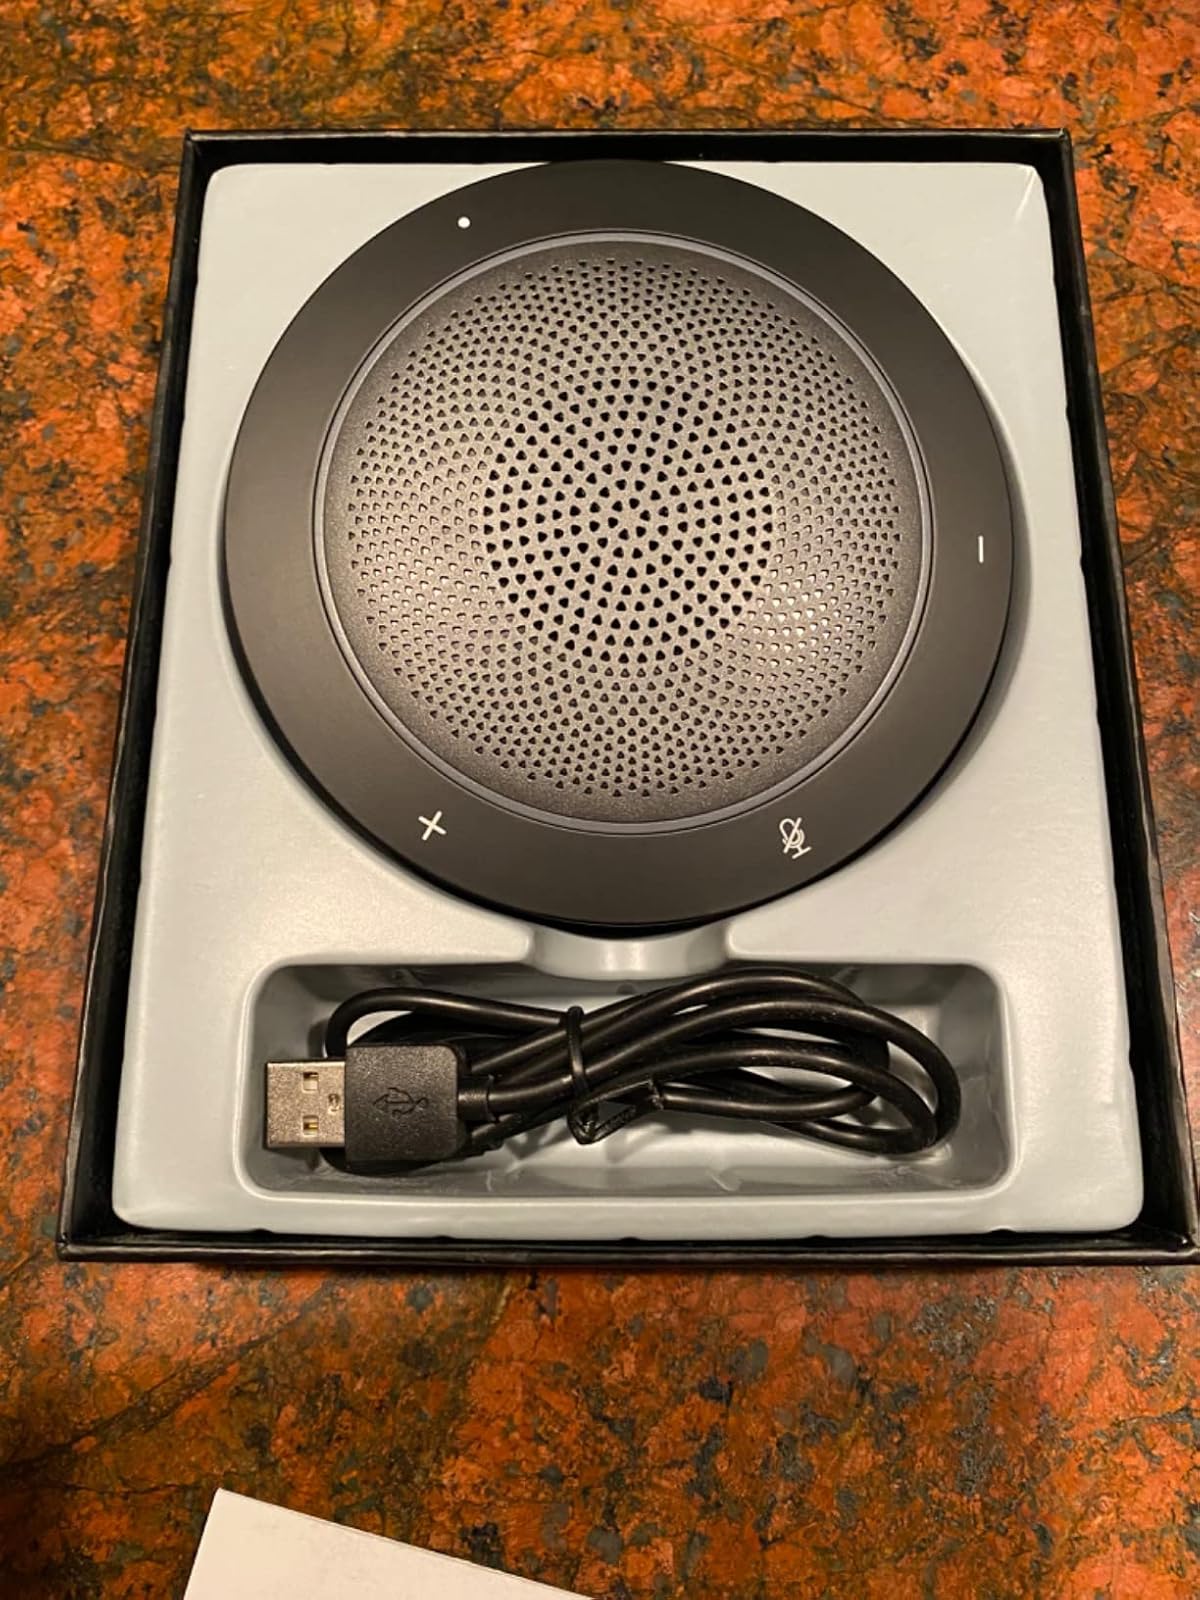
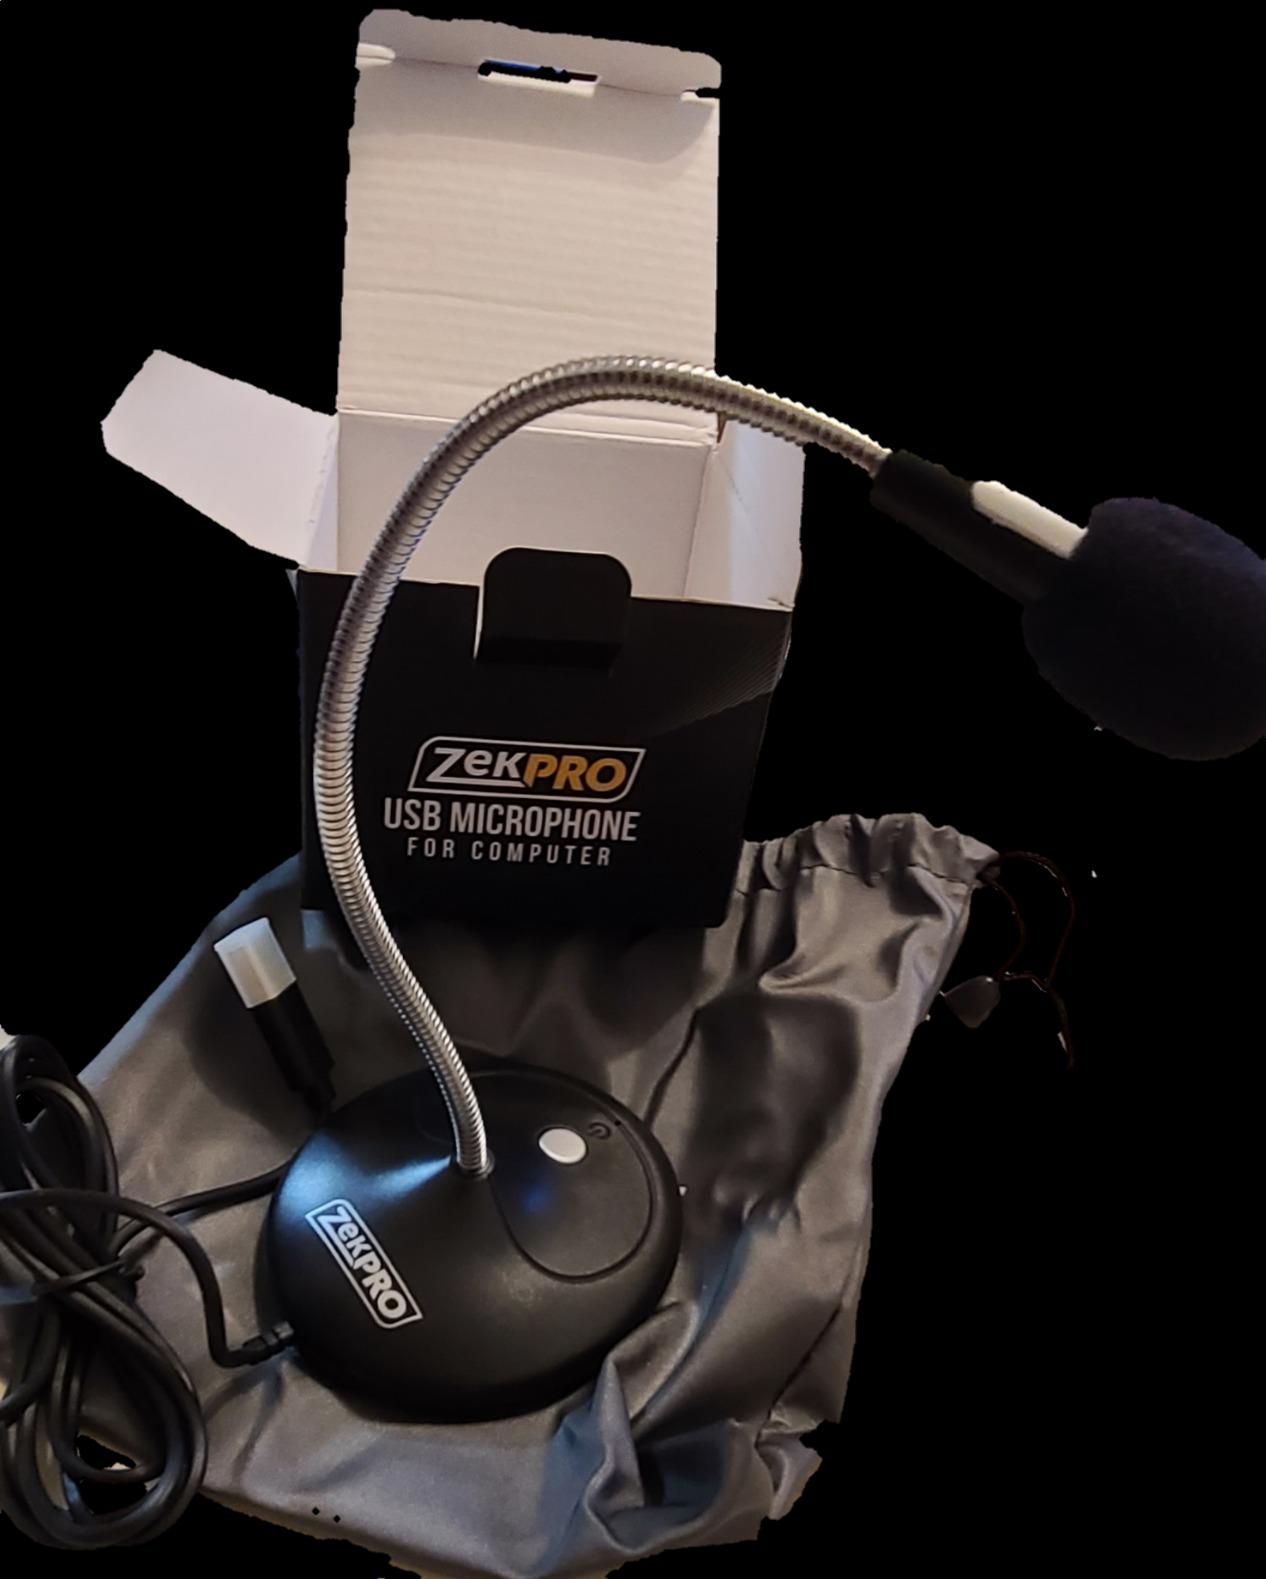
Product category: microphone
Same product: no